Amphibian

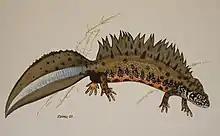
Danube crested newt ("Triturus dobrogicus"), an advanced salamander

The suborder Cryptobranchoidea contains the primitive salamanders. A number of fossil cryptobranchids have been found, but there are only three living species, the Chinese giant salamander ("Andrias davidianus"), the Japanese giant salamander ("Andrias japonicus") and the hellbender ("Cryptobranchus alleganiensis") from North America. These large amphibians retain several larval characteristics in their adult state; gills slits are present and the eyes are unlidded. A unique feature is their ability to feed by suction, depressing either the left side of their lower jaw or the right. The males excavate nests, persuade females to lay their egg strings inside them, and guard them. As well as breathing with lungs, they respire through the many folds in their thin skin, which has capillaries close to the surface.